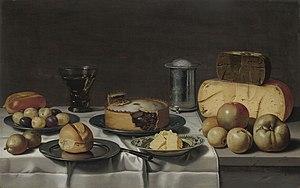
Le beurre est un produit laitier extrait, par barattage, de la crème issue du lait. Cet aliment est constitué par la matière grasse du lait seulement travaillée pour améliorer sa saveur, sa conservation et diversifier ses utilisations, que ce soit nature, notamment en tartine ou comme corps gras de cuisson des aliments, ou ingrédient de préparations culinaires et notamment pâtissières. Il est conditionné pour être utilisé sous la forme d'une pâte onctueuse, mais sa consistance, sensible à la température, passe rapidement de l'état solide, lorsque entreposé dans une ambiance fraîche, à l'état huileux dès le début de toute cuisson. Du sel y est ajouté parfois dans certaines régions pour accroître sa conservation.